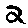
Label: 2